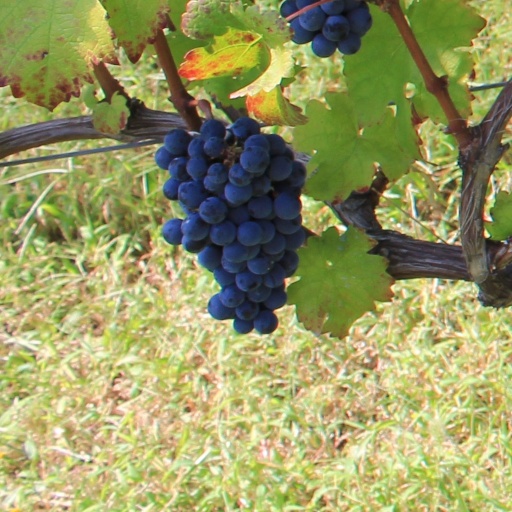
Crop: grape